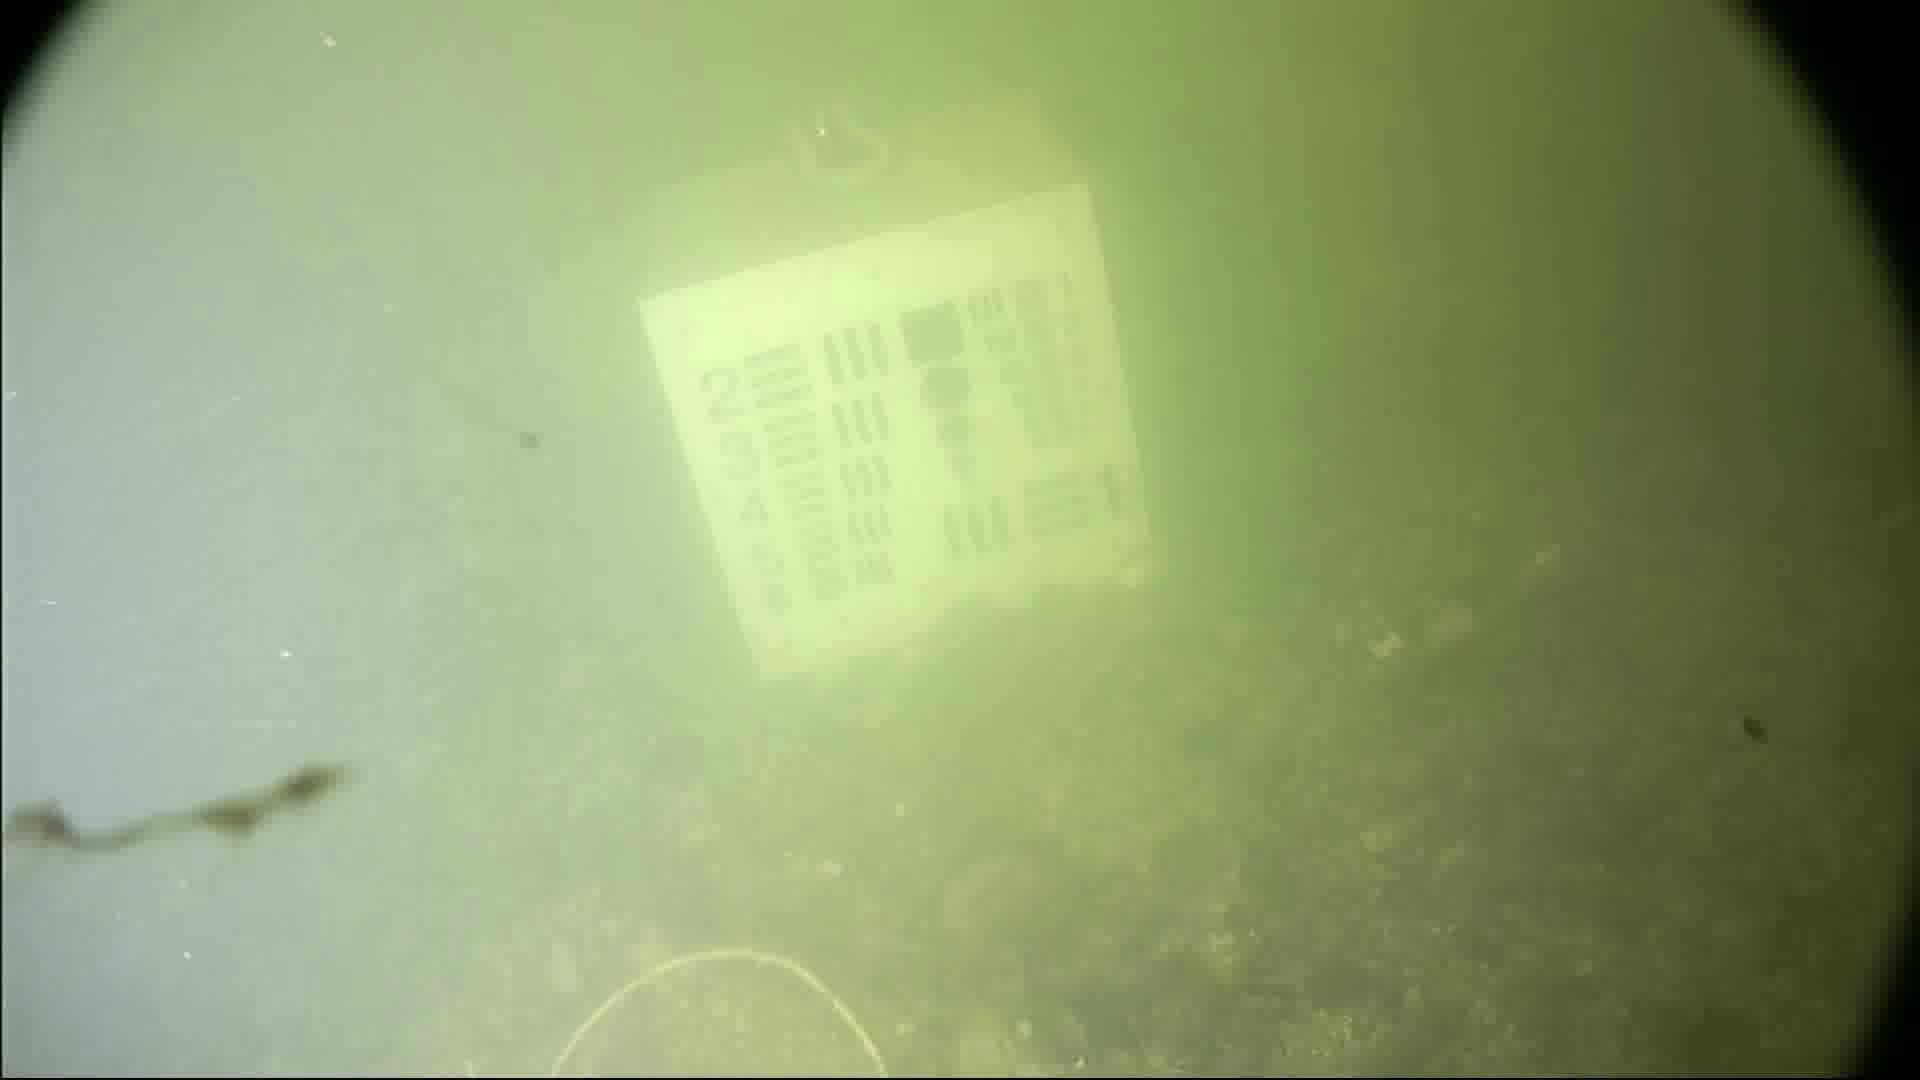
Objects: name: crab